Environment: real
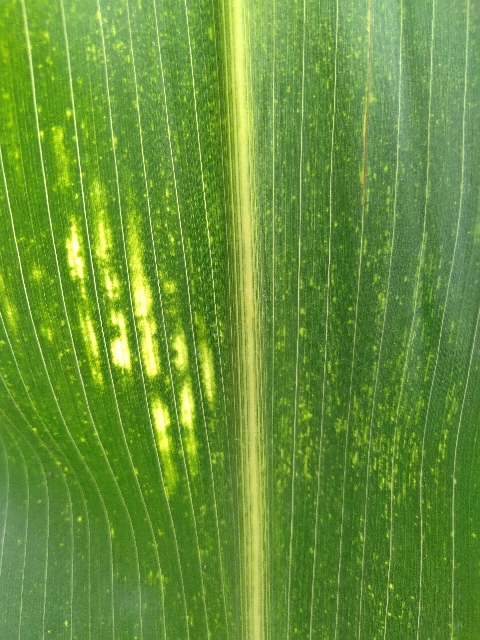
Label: lethal_necrosis